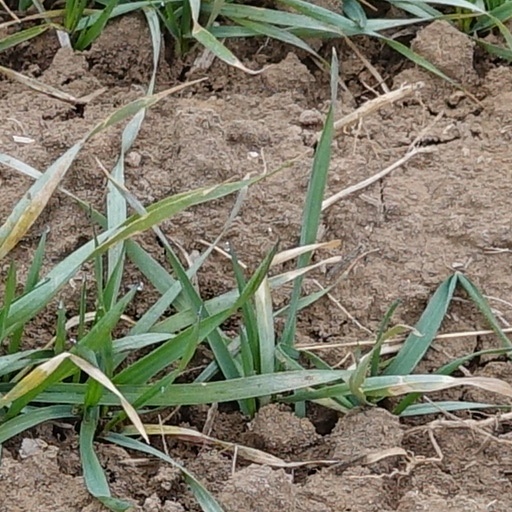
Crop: wheat